Nīlakaṇṭha Dhāraṇī

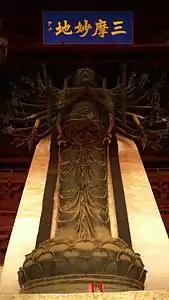
Colossal bronze Song dynasty (960 - 1279) statue of the Thousand-Armed Guanyin ("Qiānshǒu" "Guānyīn") located at the "Guanyin Dian" of Longxing Temple in Hebei, China.

After giving this explanation, he then calls upon anyone who wants to keep this dhāraṇī to give rise to the thought of compassion for all sentient beings by making the following ten vows after him.